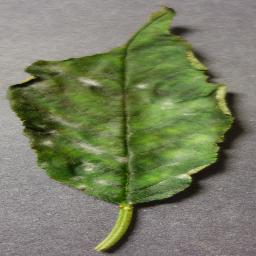
Label: Cherry___Powdery_mildew